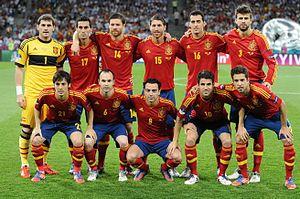
Cet article présente la finale du championnat d'Europe 2012 opposant l'Espagne, tenante du titre et championne du monde en titre, à l'Italie, vainqueur en 1968 de cette compétition et quadruple championne du monde.
L'équipe d'Espagne de football est la sélection de joueurs espagnols représentant le pays lors des compétitions internationales de football masculin, sous l'égide de la Fédération royale espagnole de football.